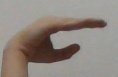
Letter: jeem